Legion of Mary

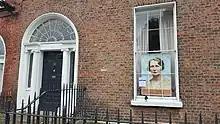
St Therese’s Club, Mountjoy Square

The Legion of Mary was founded by Frank Duff on 7 September 1921 at Myra House, Francis Street, Dublin. His idea was to help Catholic lay people fulfil their baptismal promises to be able to live their dedication to the Church in an organized structure, which would be supported by fraternity and prayer. The Legion draws its inspiration from Louis de Montfort's book "True Devotion to Mary".